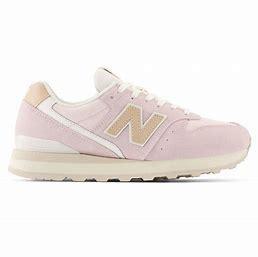
Brand: New
Model: Balance New Balance 996